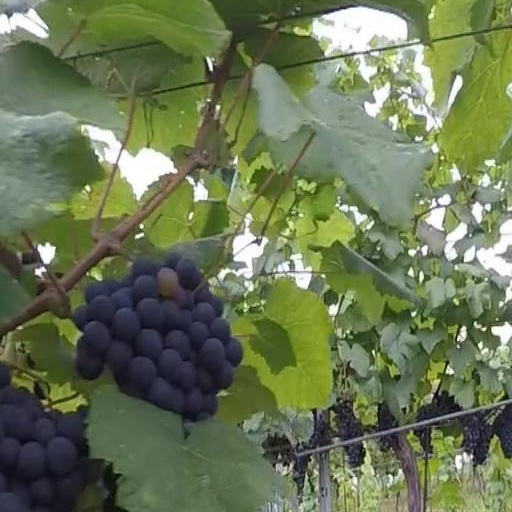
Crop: grape